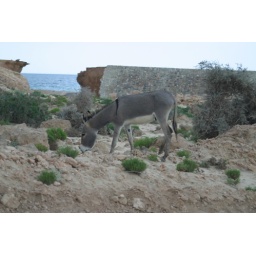
I have just driven 75 kms along a dried river bed in a saloon car